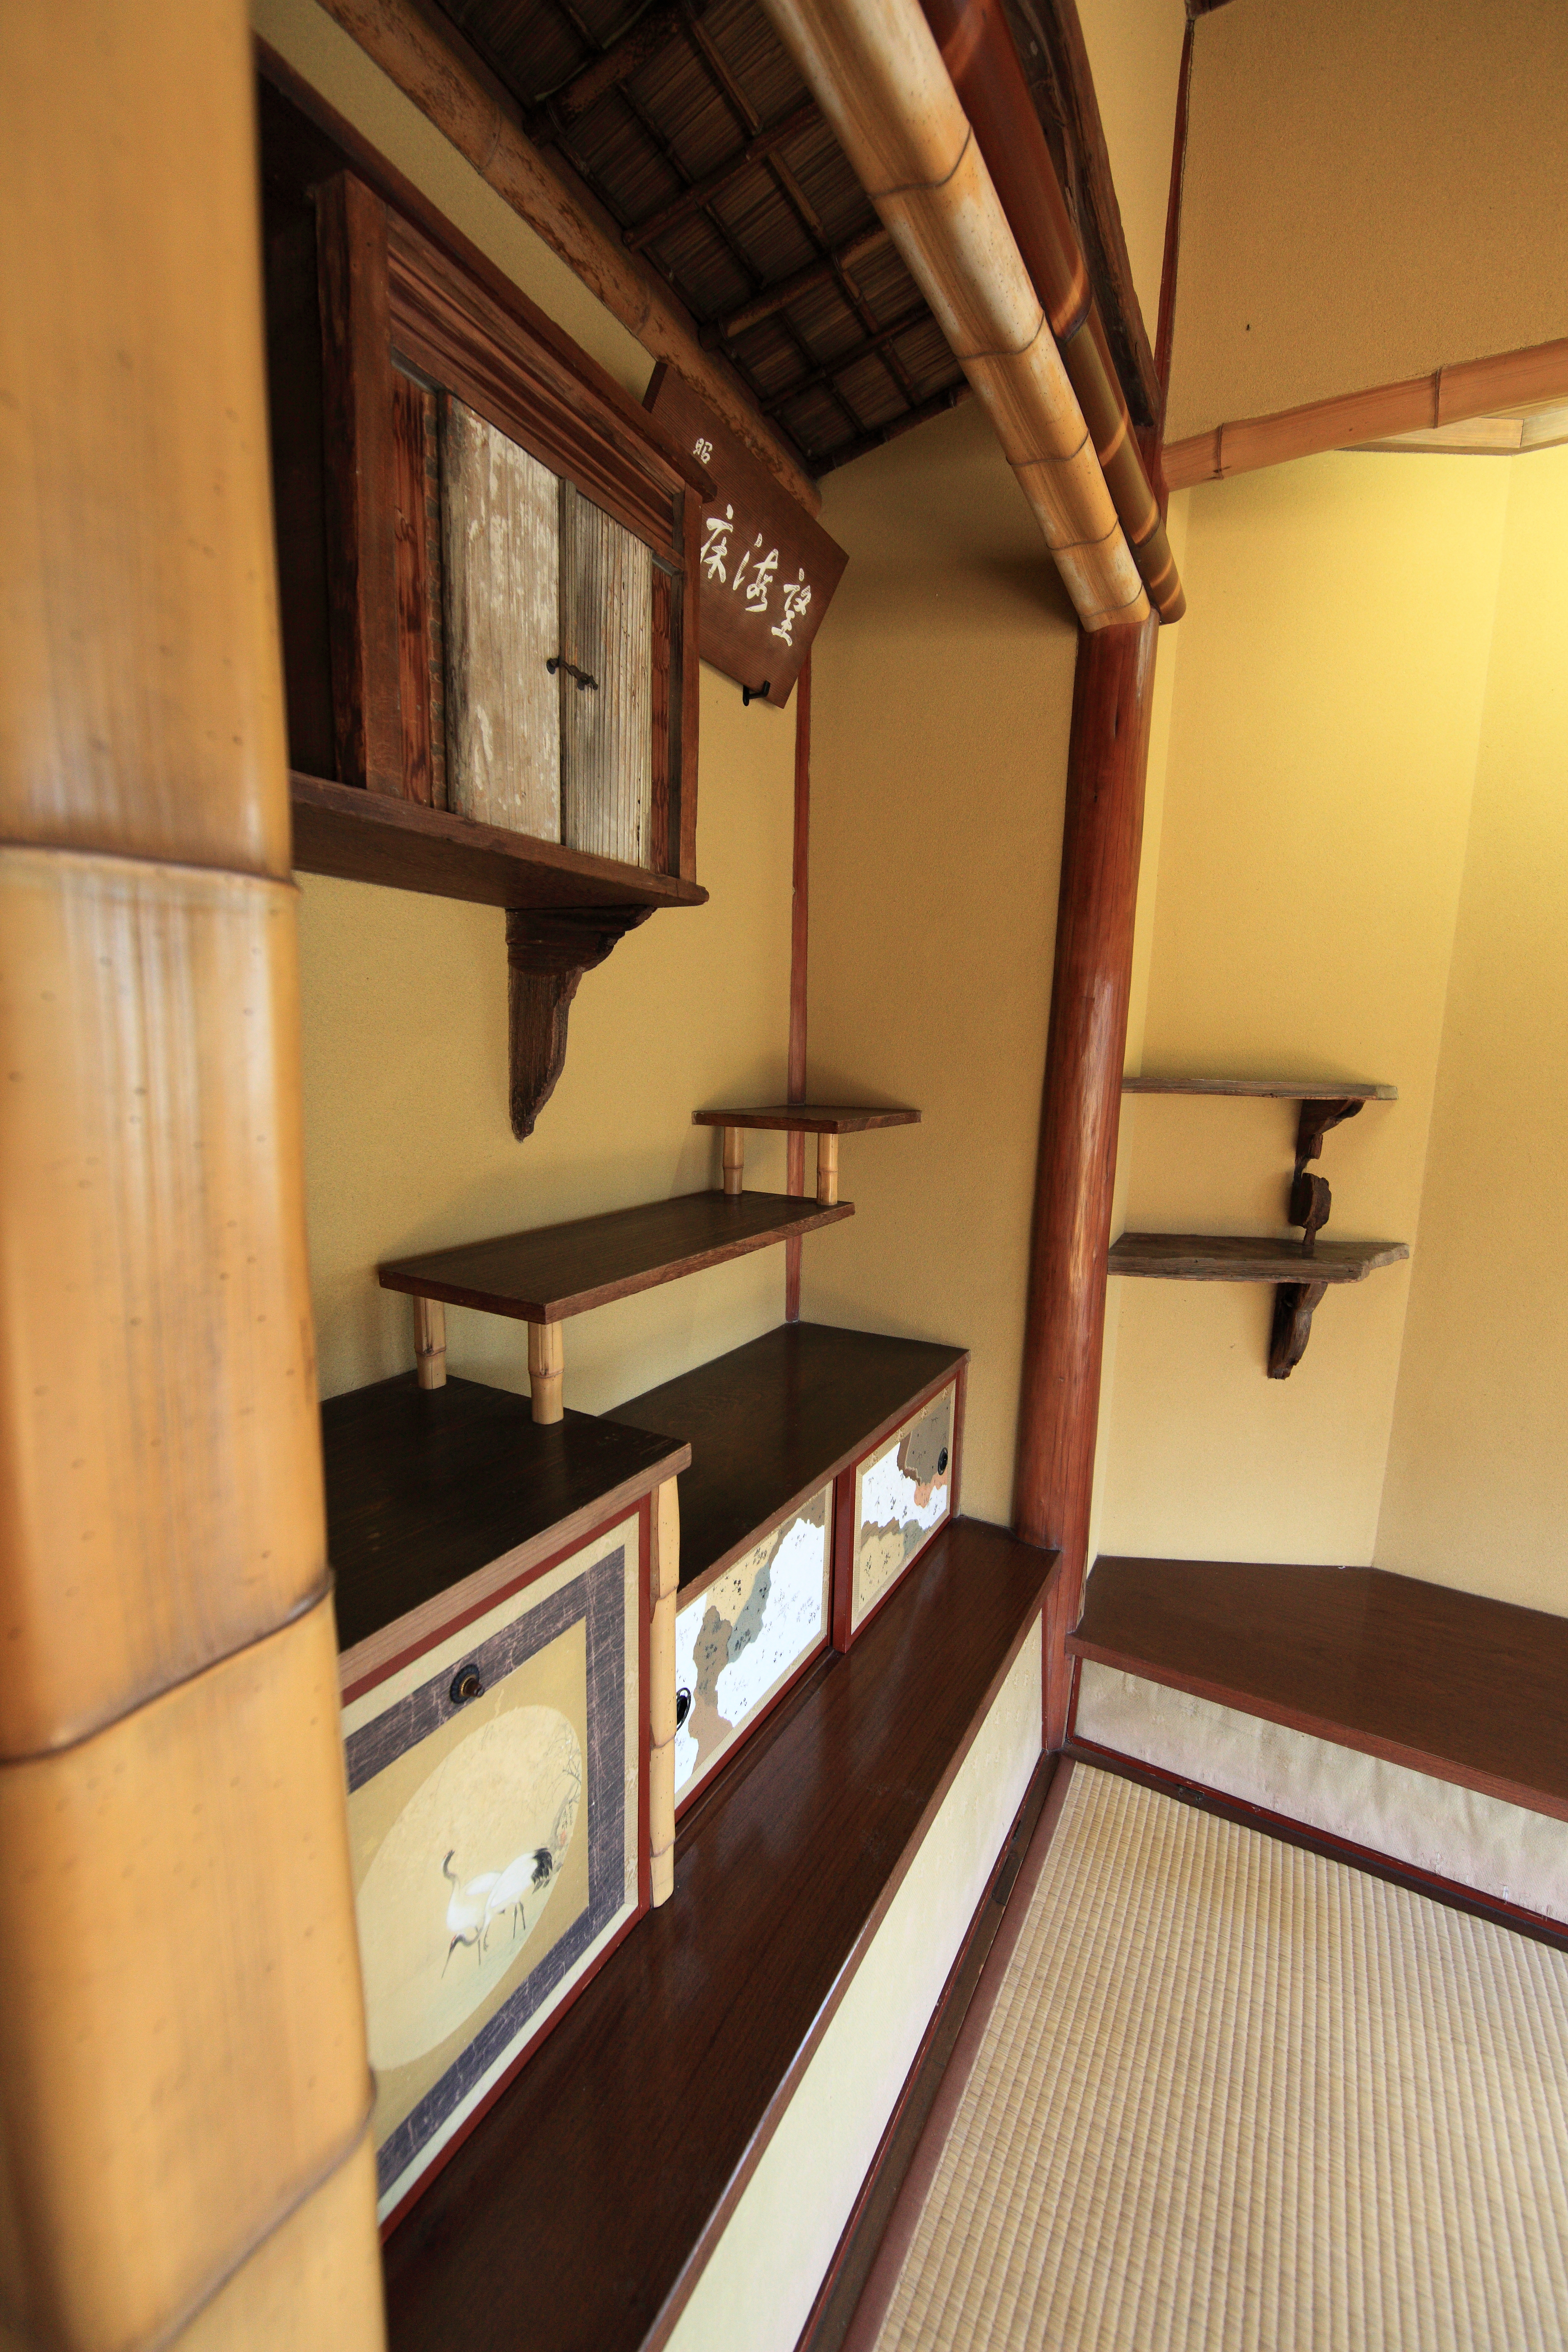
architecture, wood, house, floor, interior, old, home, high, cottage, ancient, residence, property, living room, furniture, room, apartment, interior design, cool image, design, japanese, 5d, style, hires, estate, markii, traditional, hi, res, resolution, tokonoma